First Battle of Newtonia

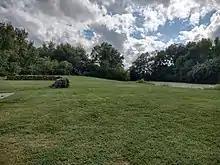
Stone wall near the Ritchey House. Fighting occurred close to this area during the battle.

The First Battle of Newtonia was fought on September 30, 1862, between Confederate soldiers commanded by Colonel Douglas H. Cooper and a Union column commanded by Brigadier General Frederick Salomon near Newtonia, Missouri, during the American Civil War. Cooper's force had moved into southwestern Missouri, and encamped near the town of Newtonia. The Confederate column was composed mostly of cavalry led by Colonel Joseph O. Shelby and a brigade of Native Americans. A Union force commanded by Brigadier General James G. Blunt moved to intercept Cooper's force. Blunt's advance force, led by Salomon, reached the vicinity of Newtonia on September 29, and attacked Cooper's position on September 30. A Union probing force commanded by Colonel Edward Lynde was driven out of Newtonia by Cooper's forces on the morning of the 30th.